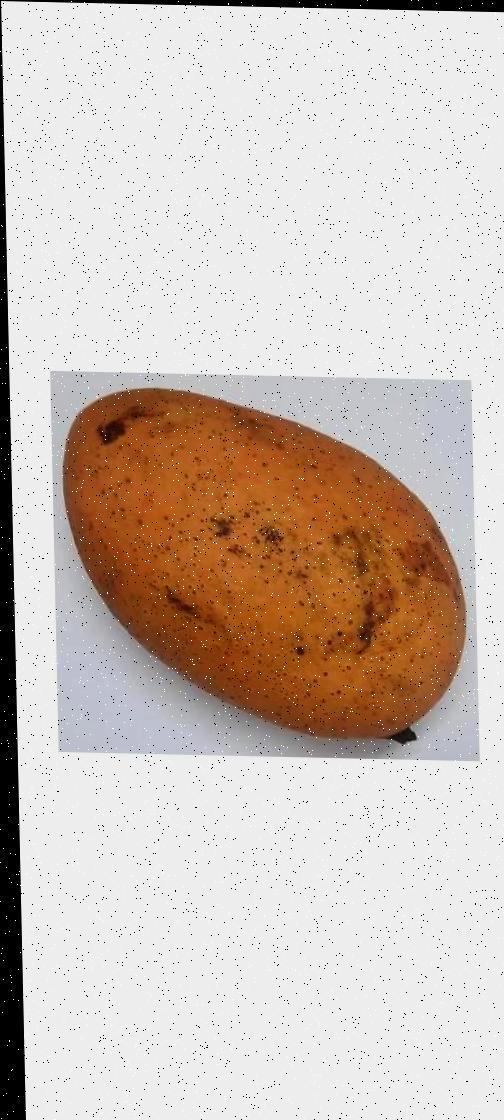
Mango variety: Ashshina Classic